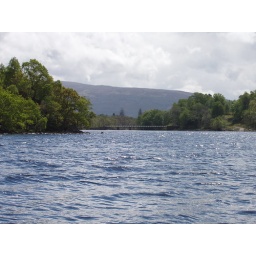
The bridge over the river where the water leaves Loch Arcaig on its way to Fort William